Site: brandenburg
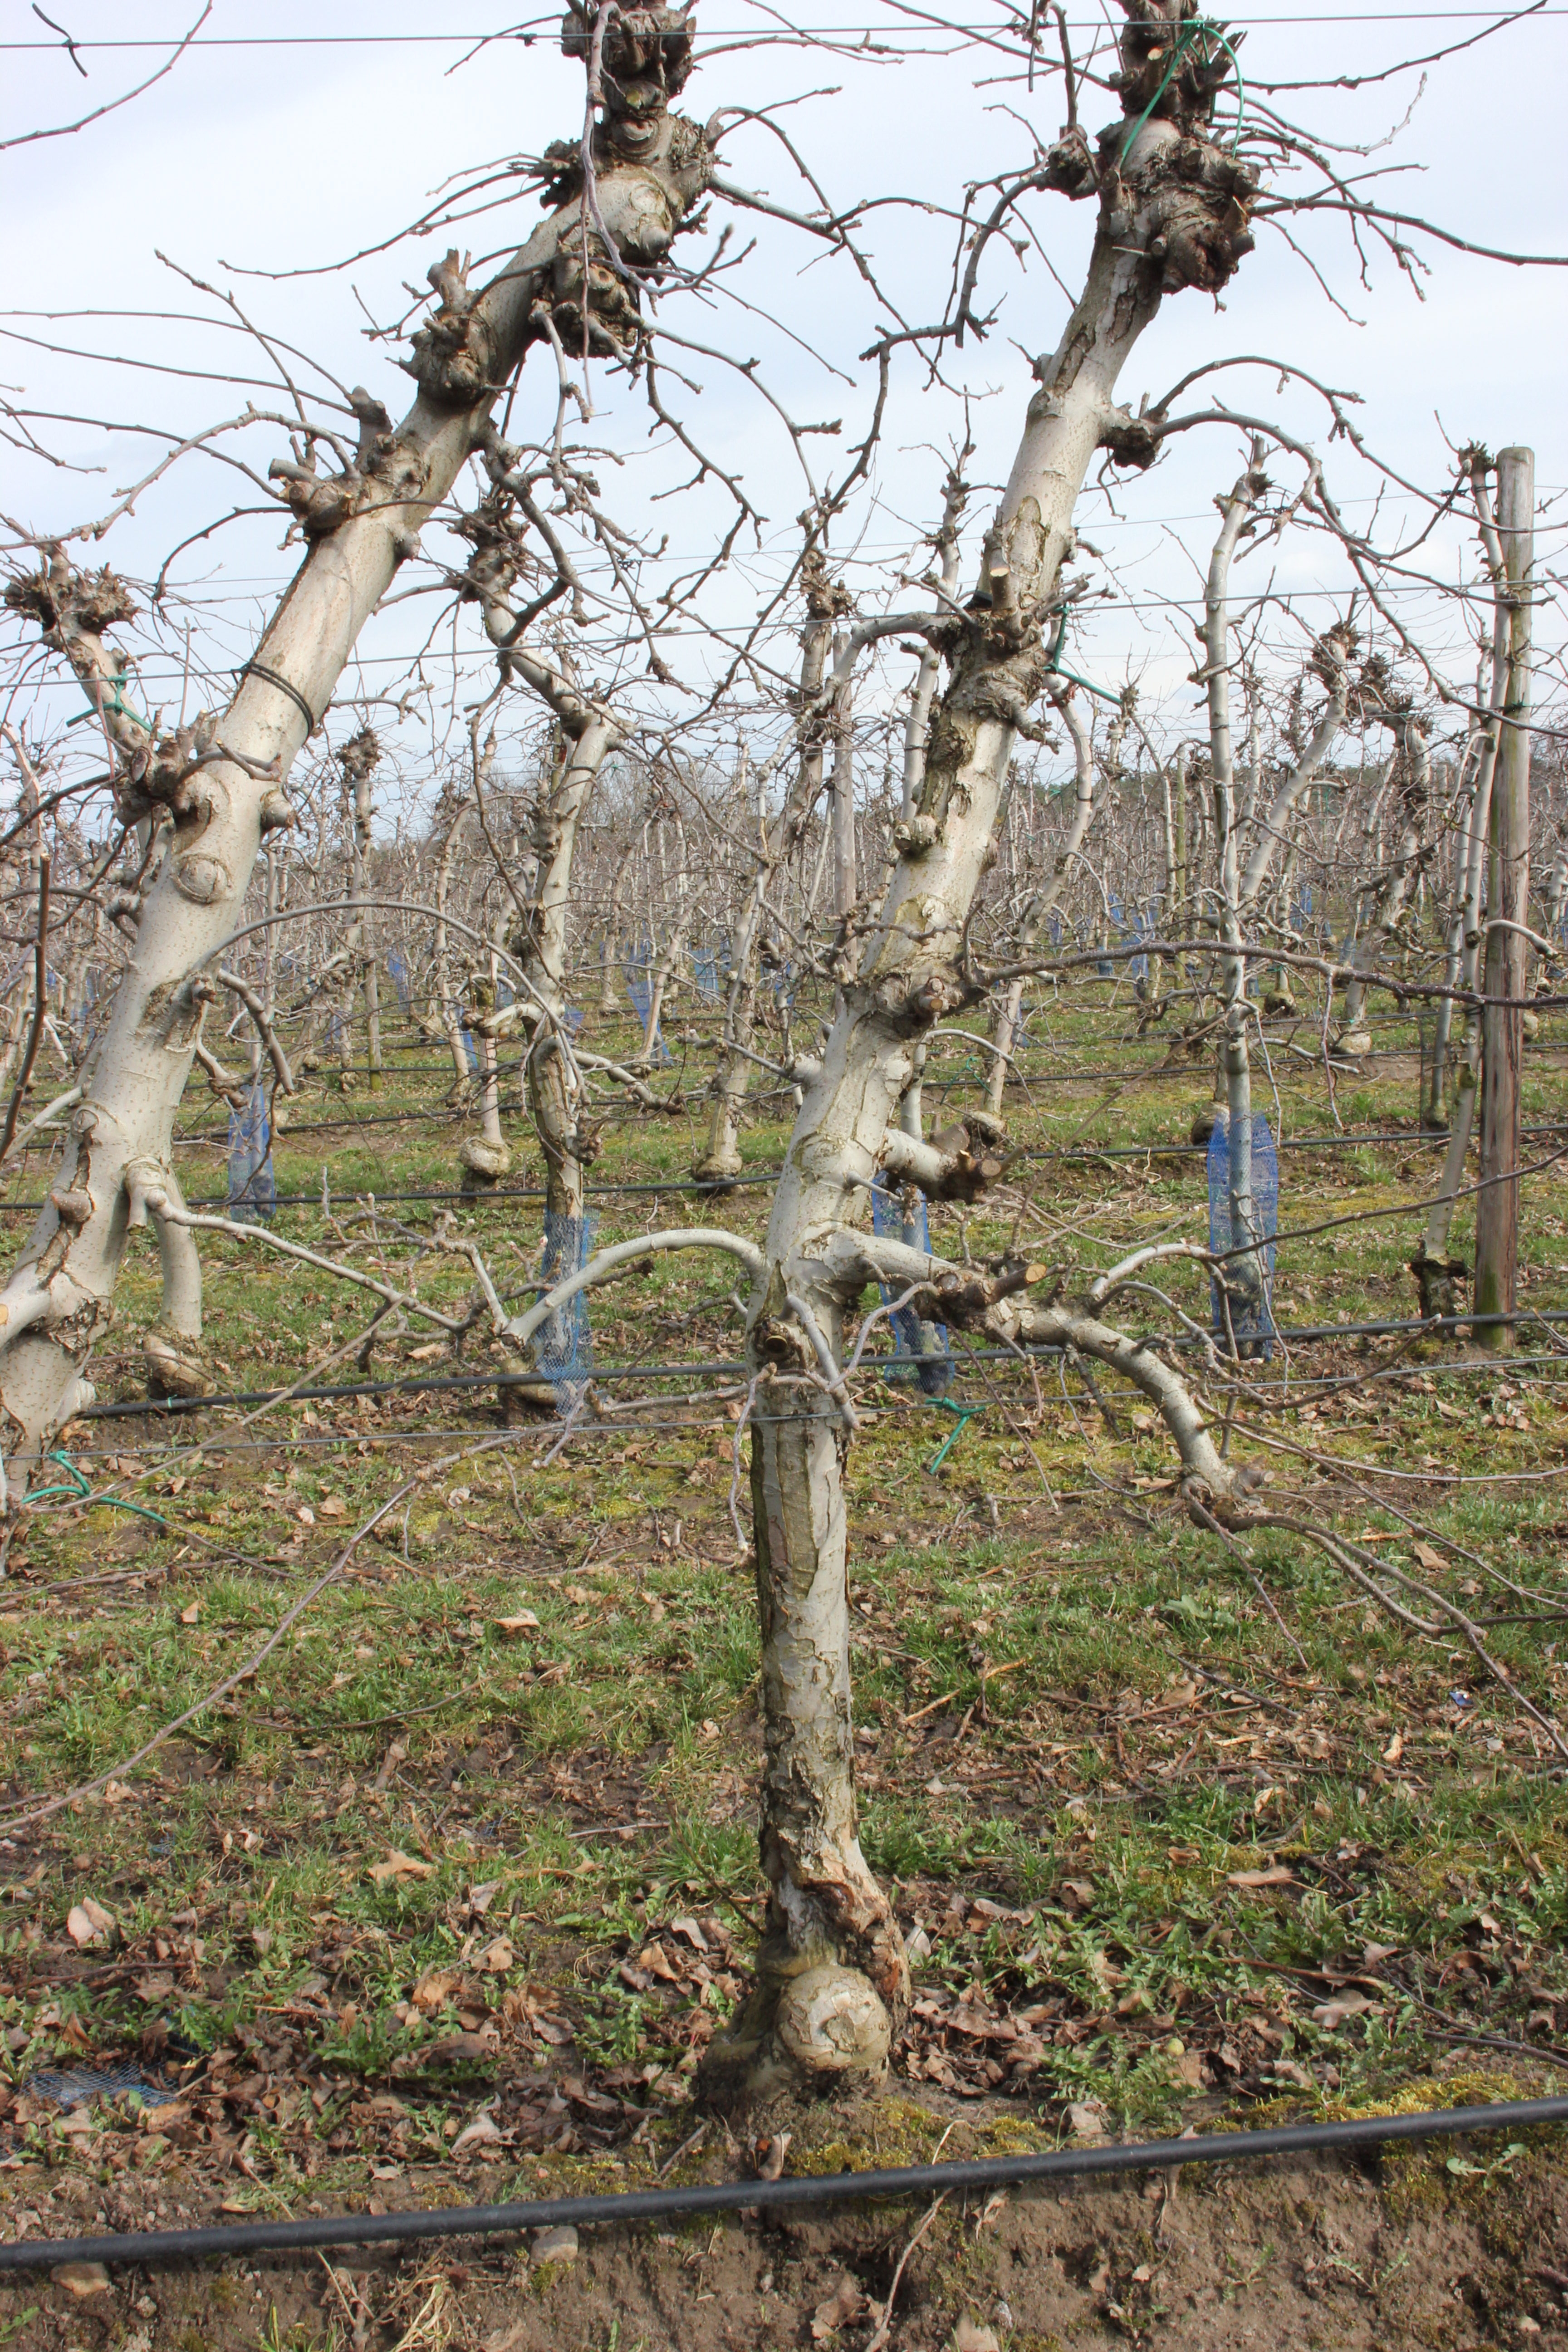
Growth stage (BBCH 01): Bud development